The Convict

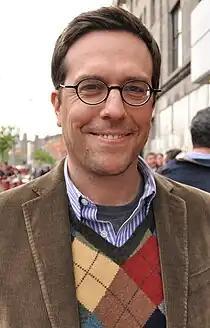
Ed Helms was singled out for praise by television critics

"The Convict" was first broadcast on NBC in the United States on November 30, 2006, near the end of the fall sweeps period. According to Nielsen Media Research, it was watched by an estimated 9.07 million viewers, the highest number of the series' season up to that point. The episode earned a 4.4/11 ratings share among adults aged 18 to 49, meaning that it was seen by 4.4 percent of all 18- to 49-year-olds, and 11 percent of all 18- to 49-year-olds watching television at the time of broadcast. Among that demographic, "The Office" finished in eighteenth place for the week among all of the major networks.